Brazilian packaging market

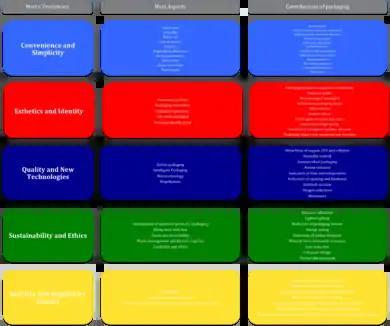

In its study "Brasil PackTrends 2020" (2012), the identified five general trends in the packaging industry: 1) convenience and simplicity, 2) esthetics and identity, 3) quality and new technologies, 4) sustainability and ethics, and 5) safety and regulatory issues. Despite delivering examples from the Brazilian market, these five tendencies are not taylor-made for Brazil, as they - to large parts - also apply to the packaging industry as a whole.